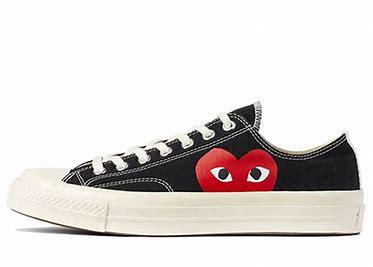
Brand: Converse
Model: Chuck Taylor All Star 70 Ox